Crystal habit

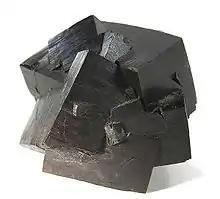
Goethite replacing pyrite cubes

In mineralogy, crystal habit is the characteristic external shape of an individual crystal or aggregate of crystals. The habit of a crystal is dependent on its crystallographic form and growth conditions, which generally creates irregularities due to limited space in the crystallizing medium (commonly in rocks).